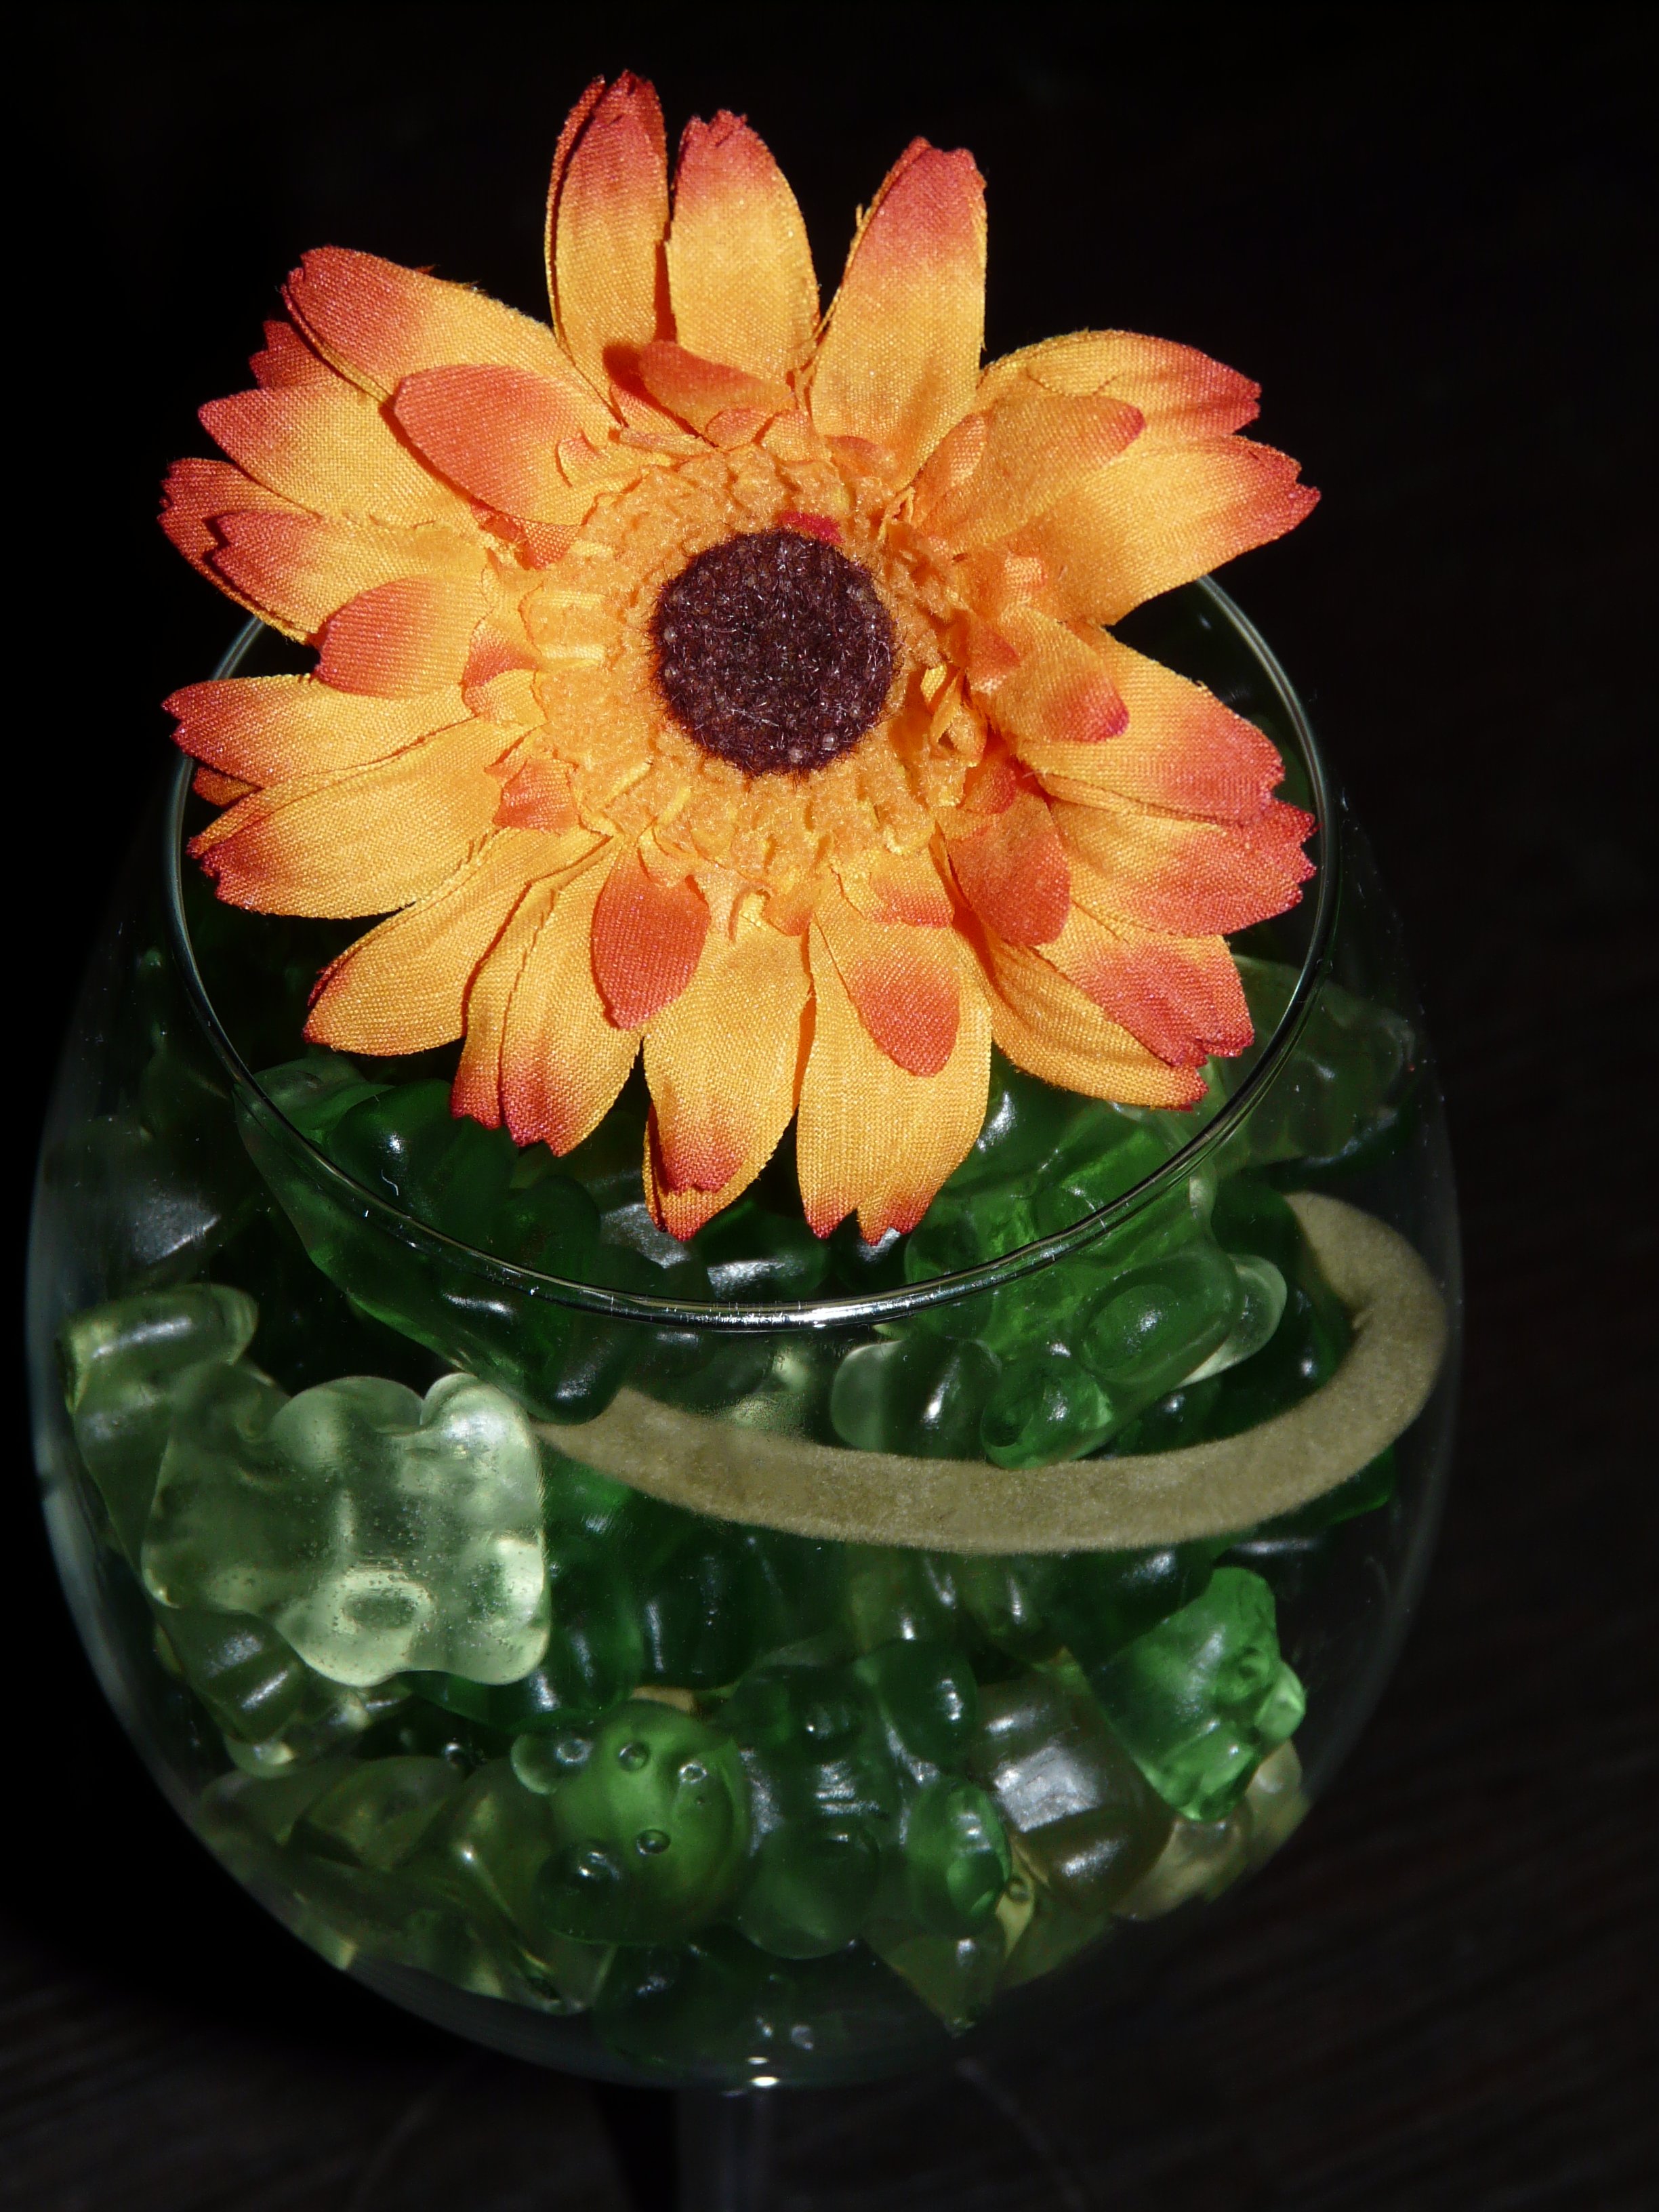
plant, flower, petal, glass, gift, green, color, colorful, yellow, wine glass, candy, gerbera, birthday, floristry, give away, sweetness, art flower, flowering plant, daisy family, flower bouquet, cut flowers, fruit jelly, floral design, land plant, flower arranging